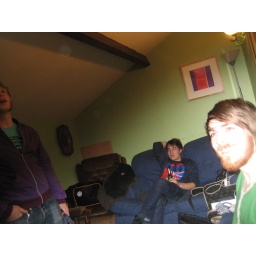
dom and doug sky larkin and tom pulled apart by horses